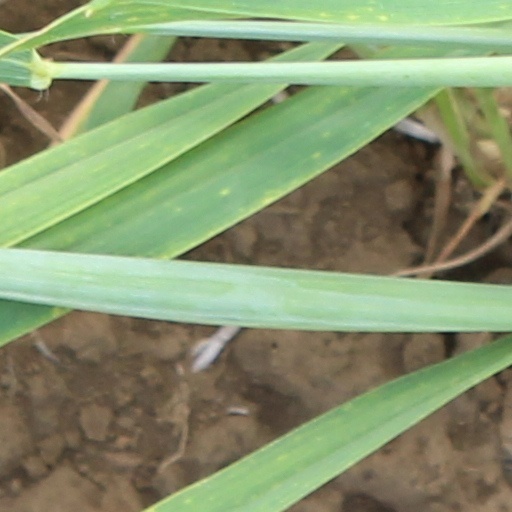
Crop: wheat